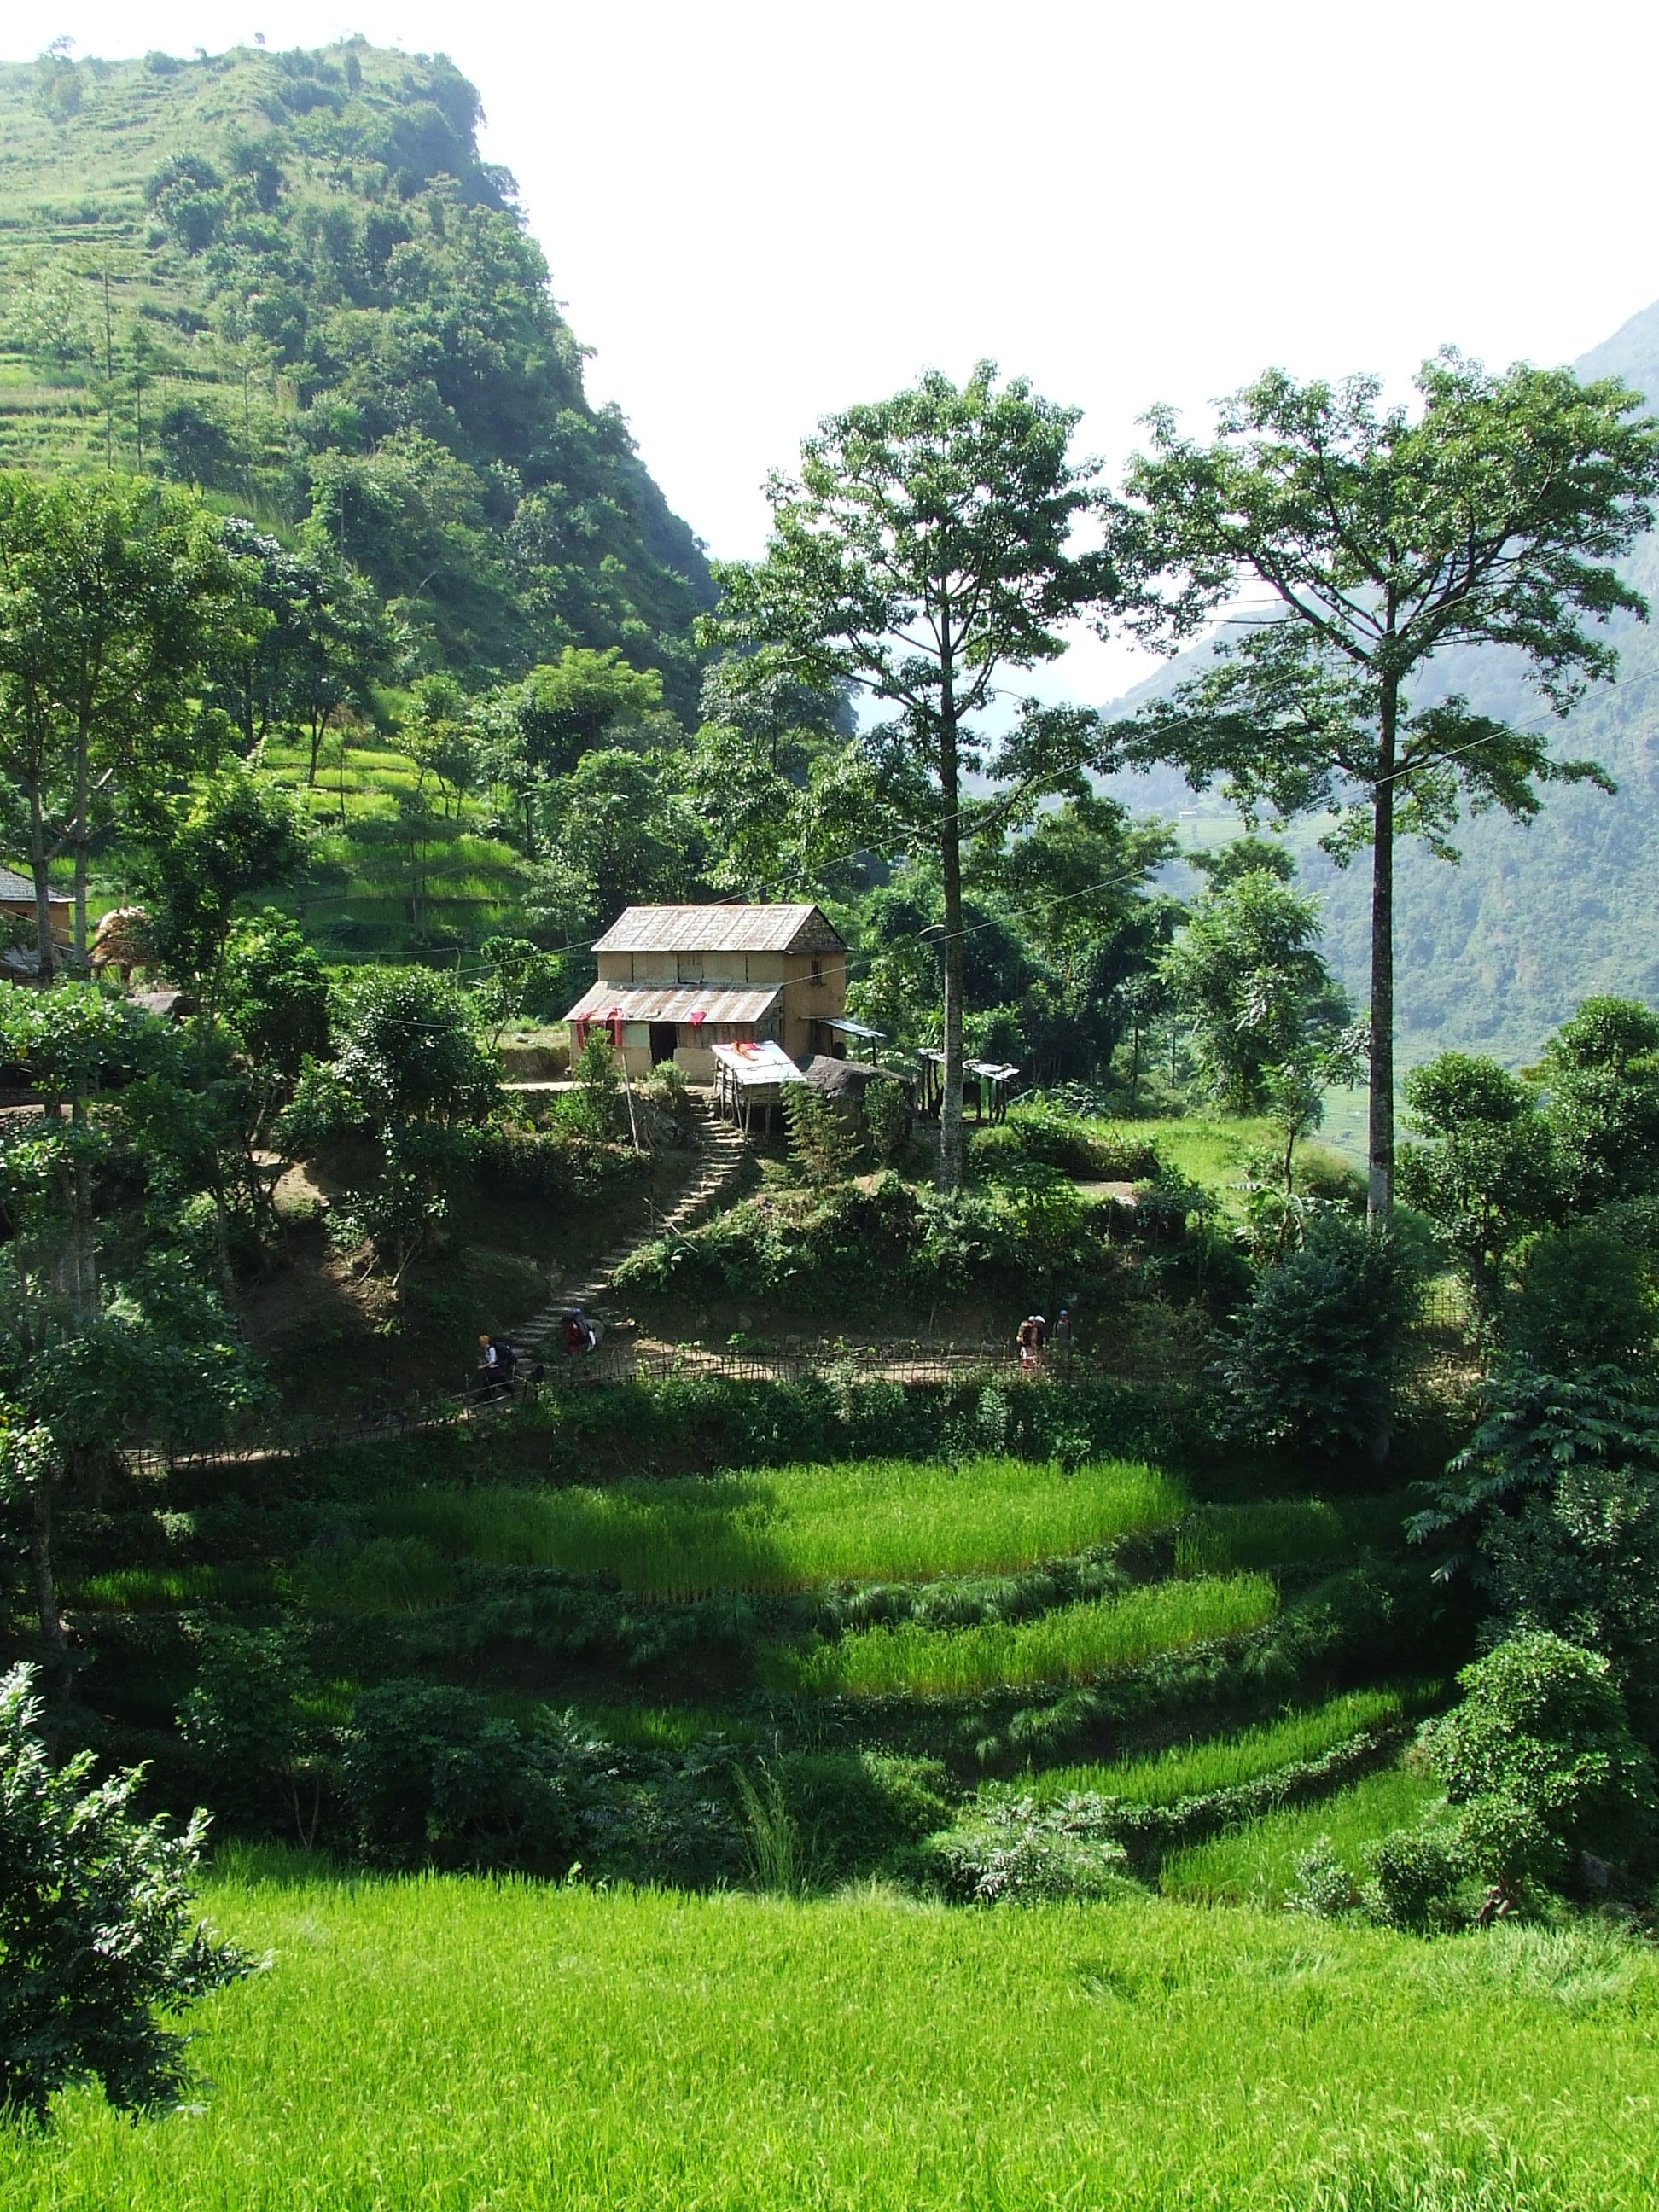
lawn, meadow, flower, valley, summer, village, green, jungle, cottage, park, garden, nepal, trees, trekking, mountains, shrub, plantation, botanical garden, ecosystem, rural area, annapurna